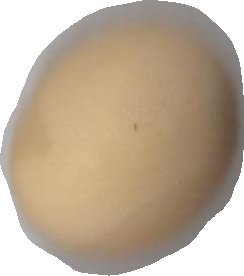
Variety: Dega